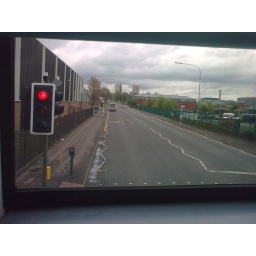
4th May Taken from the bus. There are just too many red light standing in my way right now.